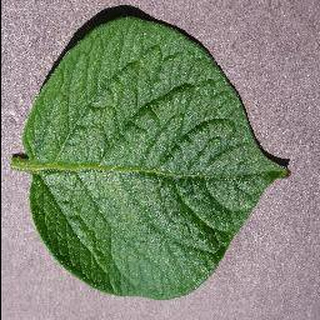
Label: healthy_potato